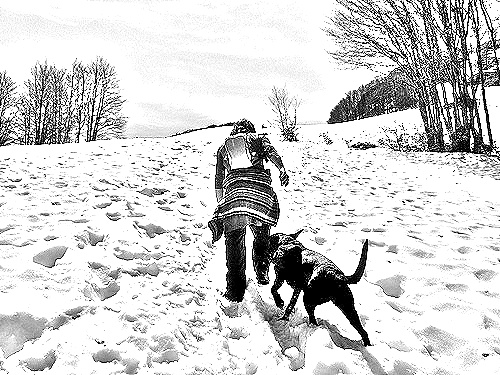
Portrait style: Sketch Portrait